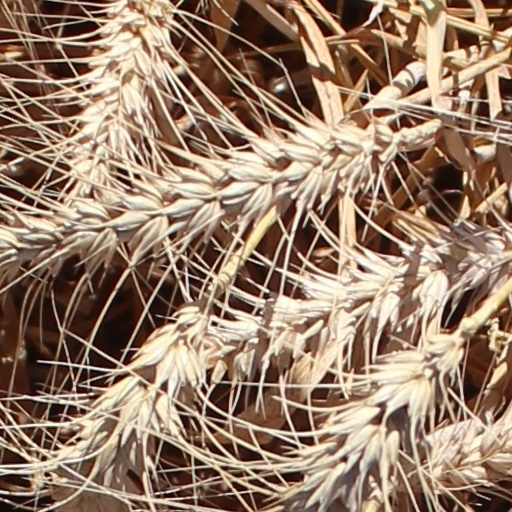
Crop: wheat